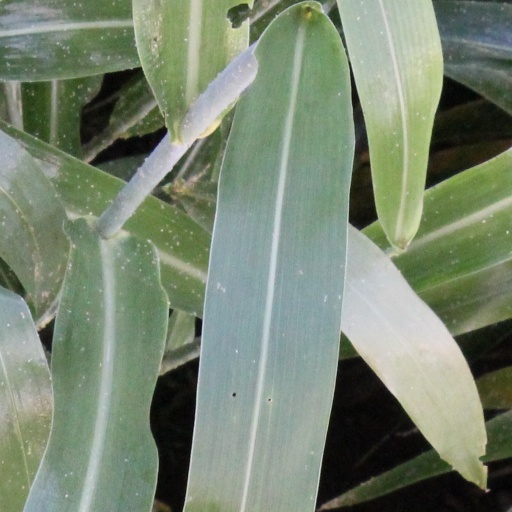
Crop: sorghum